Dodge Ram Van

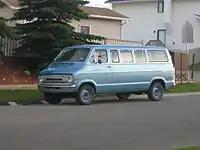

During the last two years of its existence, Fargo offered a rebadged variant of the Tradesman and Sportsman in Canada for 1971 and 1972 only. Plymouth also received a rebadged variant of the Sportsman, called the Voyager for the 1974 model year. While never as popular as the Dodge version, Plymouth marketed the Voyager in this format through 1983, after which the nameplate was transferred to the new minivan that was introduced for 1984 as a rebadged Dodge Caravan.